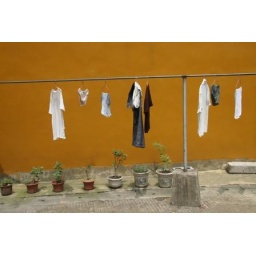
Cloths over flower pots in the yard of a buddhist monastery in Jiuhua village, China